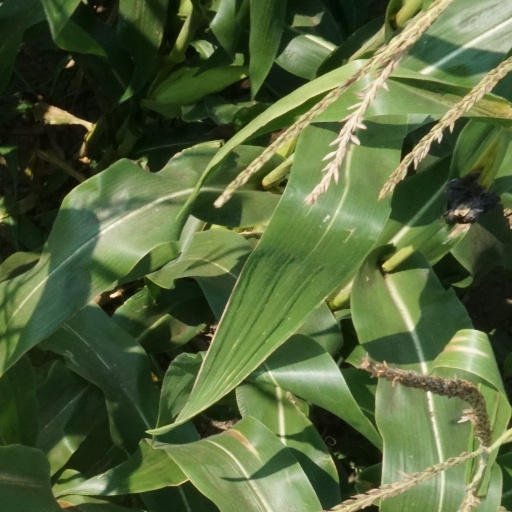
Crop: maize; corn